Shreveport, Louisiana

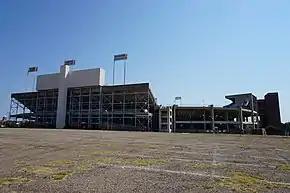

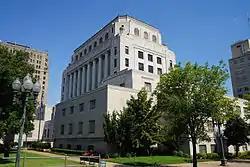
Caddo Parish Courthouse

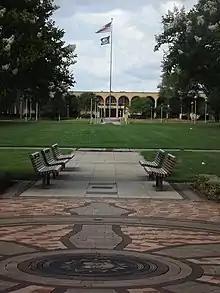
Louisiana State University Shreveport

Shreveport was formerly a major player in United States oil business, and once hosted the Standard Oil of Louisiana offices, a branch of Standard Oil. The Louisiana branch was later absorbed by Standard Oil of New Jersey. Beginning in 1930, United Gas Corporation, the nation's busiest pipeline operator and massive integrated oil company, was headquartered in Shreveport. Pennzoil performed a hostile takeover in 1968, and forced a merger. In the 1980s, the oil and gas industry suffered a large economic downturn. This severely affected the regional economy, and many companies cut back jobs or went out of business, including a large retail shopping mall (South Park Mall) which closed in the late 1990s. Shreveport's economy entered a major economic recession, and many residents left the area.